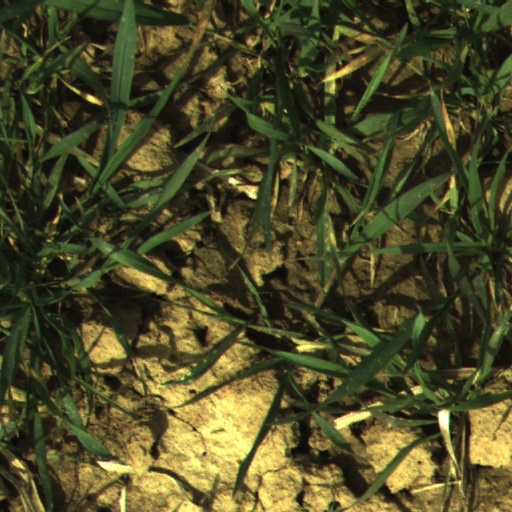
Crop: wheat